Shahzada (horse race)

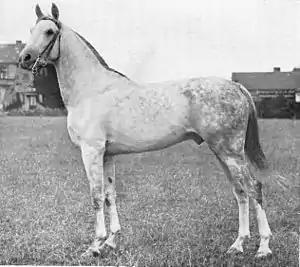
Shahzada the horse that this race is named after.

The Shahzada Memorial Endurance Test is a horse race that has been held annually at St. Albans, New South Wales, Australia since 1981.